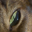
Label: cat